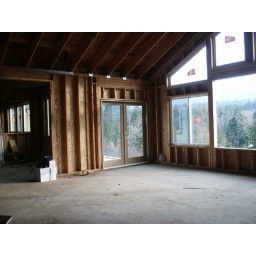
main living room, windows &amp;amp; doors going in